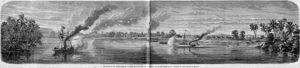
La campagne de Cochinchine, commença comme une expédition punitive franco-espagnole limitée et se termina en guerre de conquête française. Elle se conclut par la colonisation française de la Cochinchine, prélude à presque un siècle de domination française au Viêt Nam.